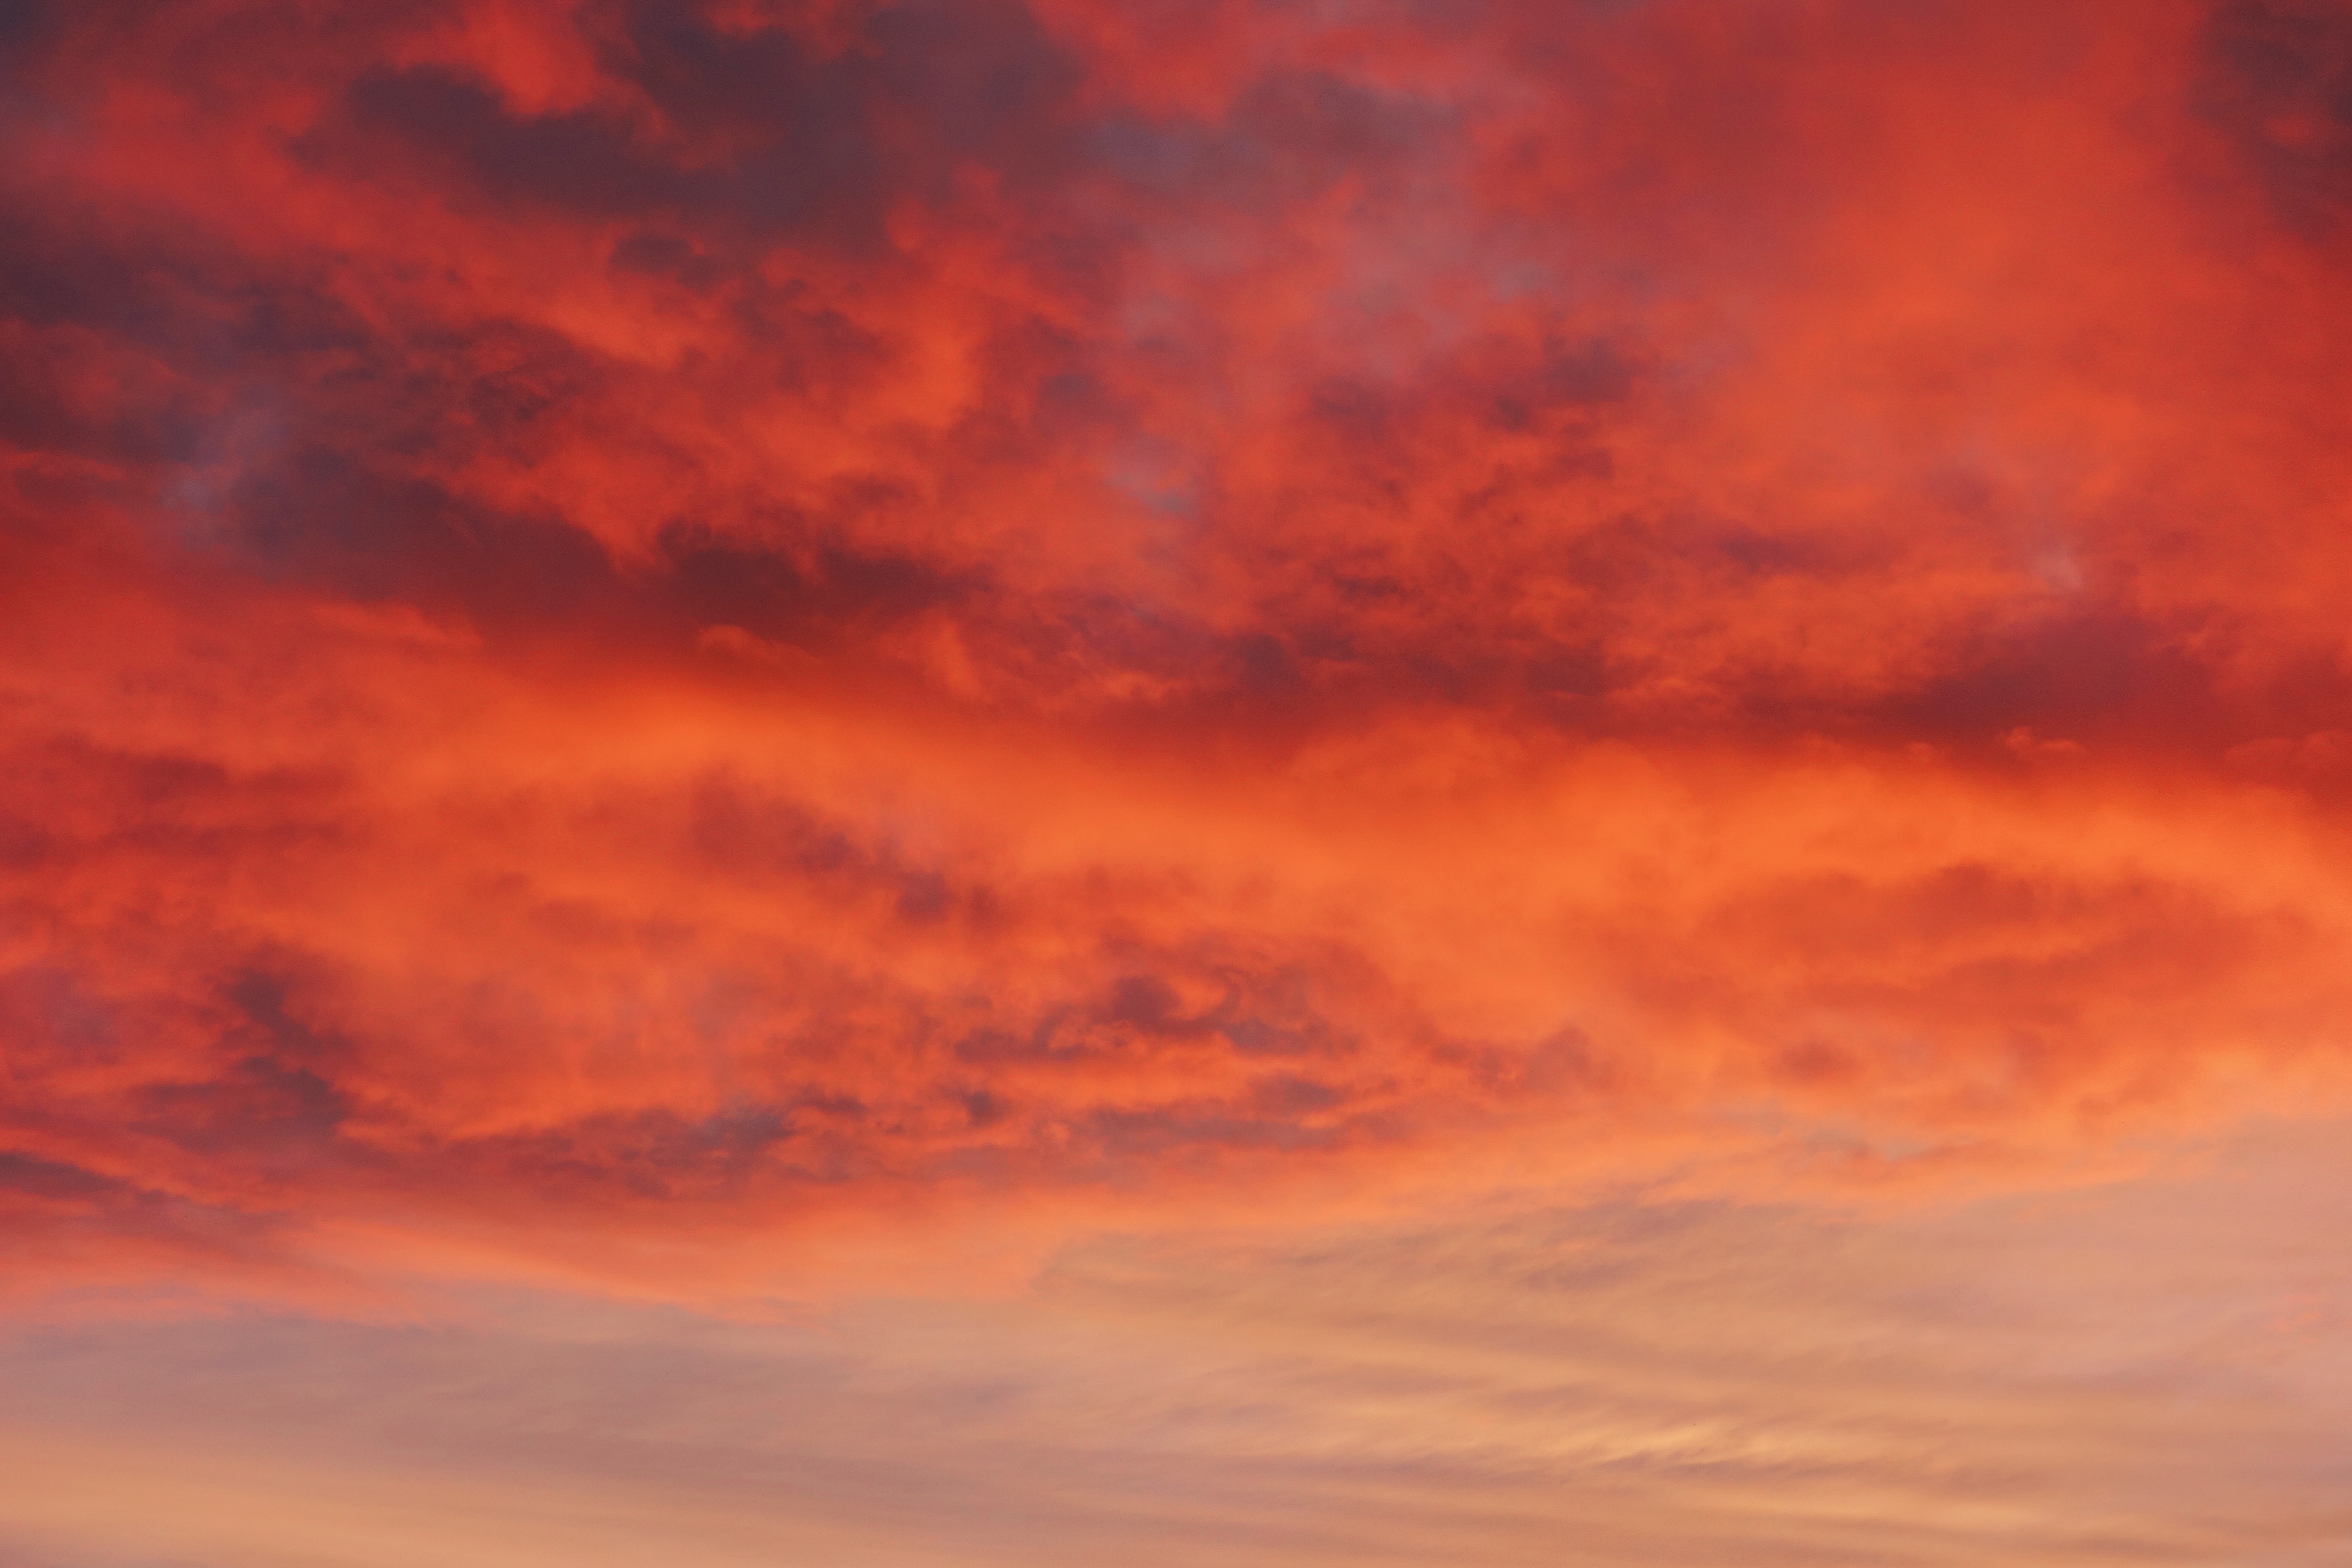
horizon, cloud, sky, sunrise, sunset, sunlight, morning, dawn, atmosphere, dusk, evening, cumulus, afterglow, meteorological phenomenon, red sky at morning